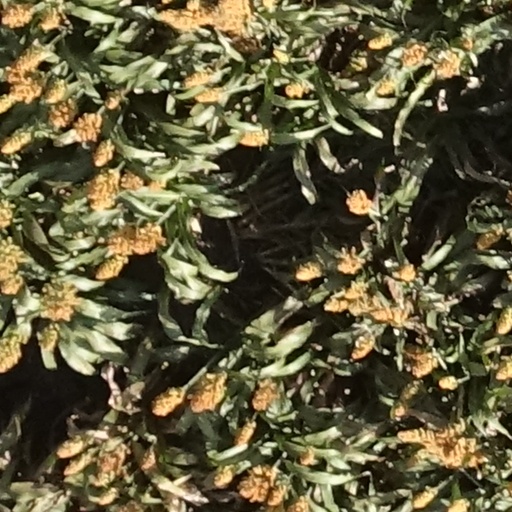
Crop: sorghum